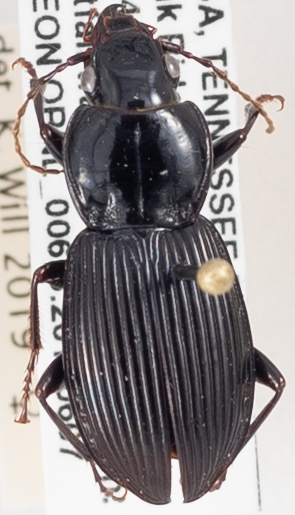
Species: Pterostichus stygicus
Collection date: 2018-06-07
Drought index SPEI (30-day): -0.556
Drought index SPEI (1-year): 0.38
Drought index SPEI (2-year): -0.32